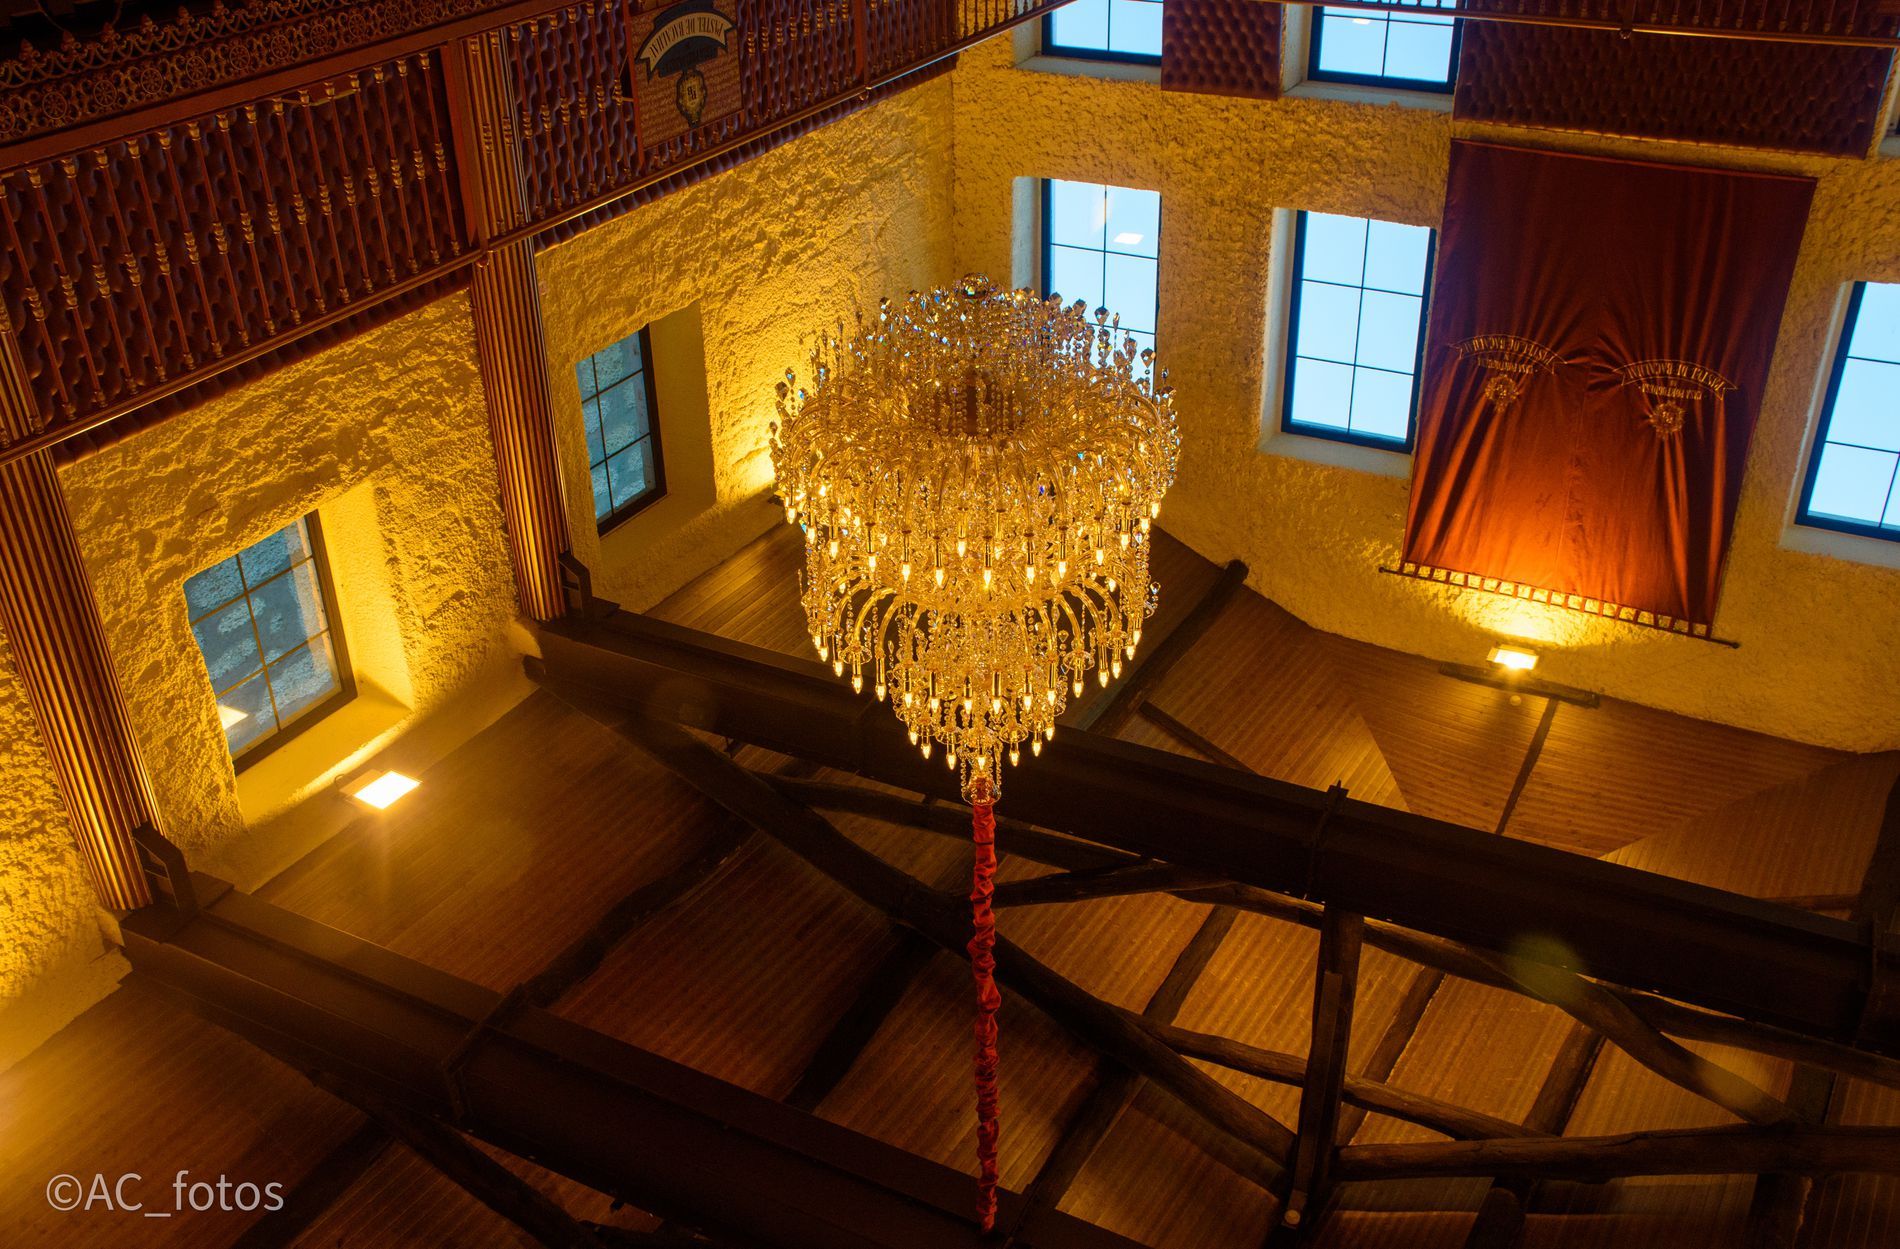
A cozy room.
A big crystal chandelier hangs from a wooden ceiling in a large hall with stone walls. The tall walls has windows and leather panels covering some parts and there is a red curtain in the middle. There is a handrail across the hall in the upper level. Two lamps are lighting the hall. There is a watermark in the bottom left corner with the text "©AC_fotos".
An upside-down shot captures taken from low angle captures a stone hall. The warm color mix includes yellow from the wall, red from the leather panels and the curtain, brown from the wooden ceiling. The lighting is warm highlighting the stone wall texture, and also adding a cozy fancy atmosphere to the shot.
Labels: Chandelier, Lamp, Architecture, Building, House, Housing, Staircase, Handrail, Lighting, Indoors, Interior Design, Floor, Flooring, Wood, Furniture, Living Room, Room, Hardwood, Window, Watermark, Curtain, Leather Panel, Ceiling, Wall, Pillar, Windows, Leather Panels, Pillars, Lamps, Handrails, Walls
Camera: NIKON CORPORATION NIKON D5600
Lens: 18.0-140.0 mm f/3.5-5.6
Aperture: F7.1
Exposure: 1/160 sec
ISO: 500
Focal length: 23.0 mm